Coal industry in Wales

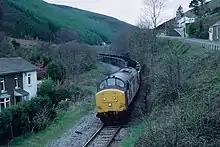
Coal train heading south from the South Wales Valleys, 1992

The South Wales Coalfield extends from parts of Pembrokeshire and Carmarthenshire in the west, through Swansea, Llanelli, Neath Port Talbot, Bridgend County Borough, Rhondda Cynon Taf, Merthyr Tydfil, Caerphilly County Borough and Blaenau Gwent to Torfaen in the east. The rocks in this area were laid down in late Carboniferous times. At that time warm seas invaded much of southern and northeastern Wales, and coral reefs flourished and were laid down as limestone deposits. In South Wales particularly, extensive swamps developed where tree-sized clubmosses and ferns grew. The decay of this vegetation as it died formed peat, which was slowly buried under other sediments. The peat was slowly consolidated and converted by the pressure of overlying layers into seams of coal. Although thinner than the original peat layers, some of the coal deposits in South Wales are of great thickness.